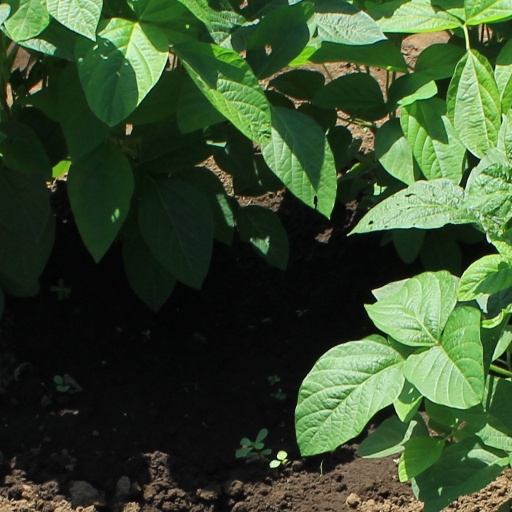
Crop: soybean